Snakehead (fish)

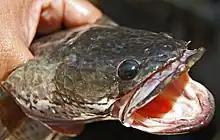
Snakehead murrel, "Channa striata", Java, Indonesia

Snakeheads can become invasive species and cause ecological damage because, in many areas to which they are not native, the absence of natural enemies makes them an apex predator. Not only can they breathe air, but they can also survive on land for up to four days, provided they are wet, and are known to migrate up to 400 m (1/4 mi) on wet land to other bodies of water by wriggling with their bodies and fins.